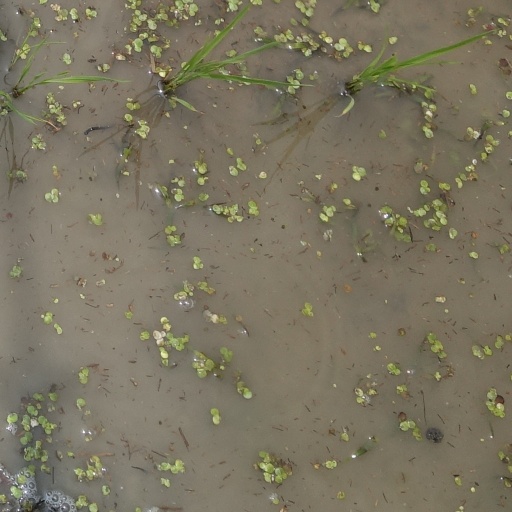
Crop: rice